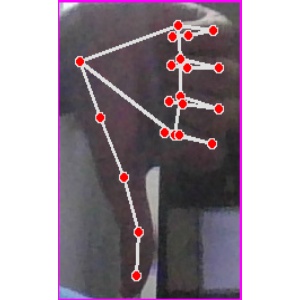
अक्षर: फ